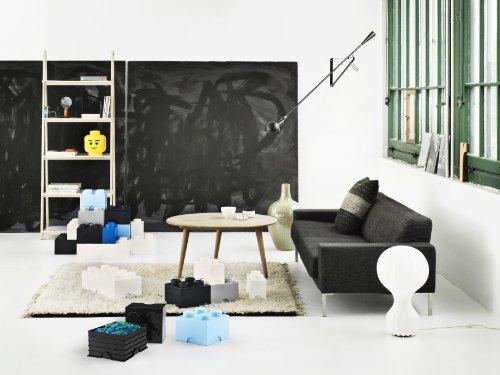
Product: LEGO Round Storage Box 1, Yellow
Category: Toys & Games | Kids' Furniture, Décor & Storage
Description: Plastic - polypropylene pp, pvc free.
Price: $9.89
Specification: ProductDimensions:4.8x4.8x7.2inches|ItemWeight:3.2ounces|ShippingWeight:8.5ounces(Viewshippingratesandpolicies)|Manufacturer:LEGO|ASIN:B008KQ23CE|DomesticShipping:ItemcanbeshippedwithinU.S.|InternationalShipping:ThisitemcanbeshippedtoselectcountriesoutsideoftheU.S.LearnMore|Itemmodelnumber:40300632